Ambrose Hall

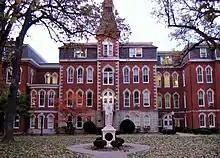
Ambrose Hall before 2013 renovation

St. Ambrose University was founded in 1882 by John McMullen, the first bishop of the Catholic Diocese of Davenport. The school initially held classes in two classrooms in the school building at St. Margaret's Cathedral. The desire, however, was for the school to have a campus and a building of its own.